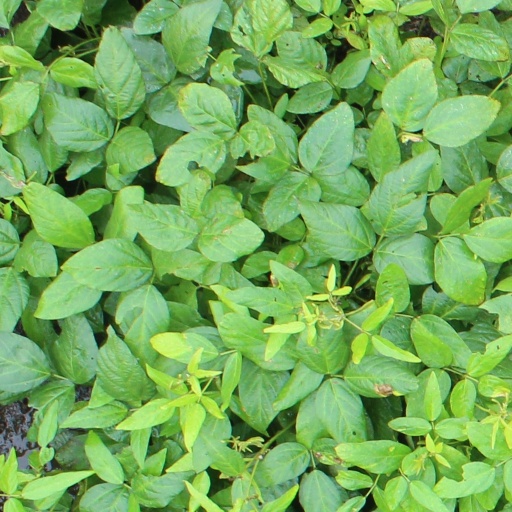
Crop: soybean